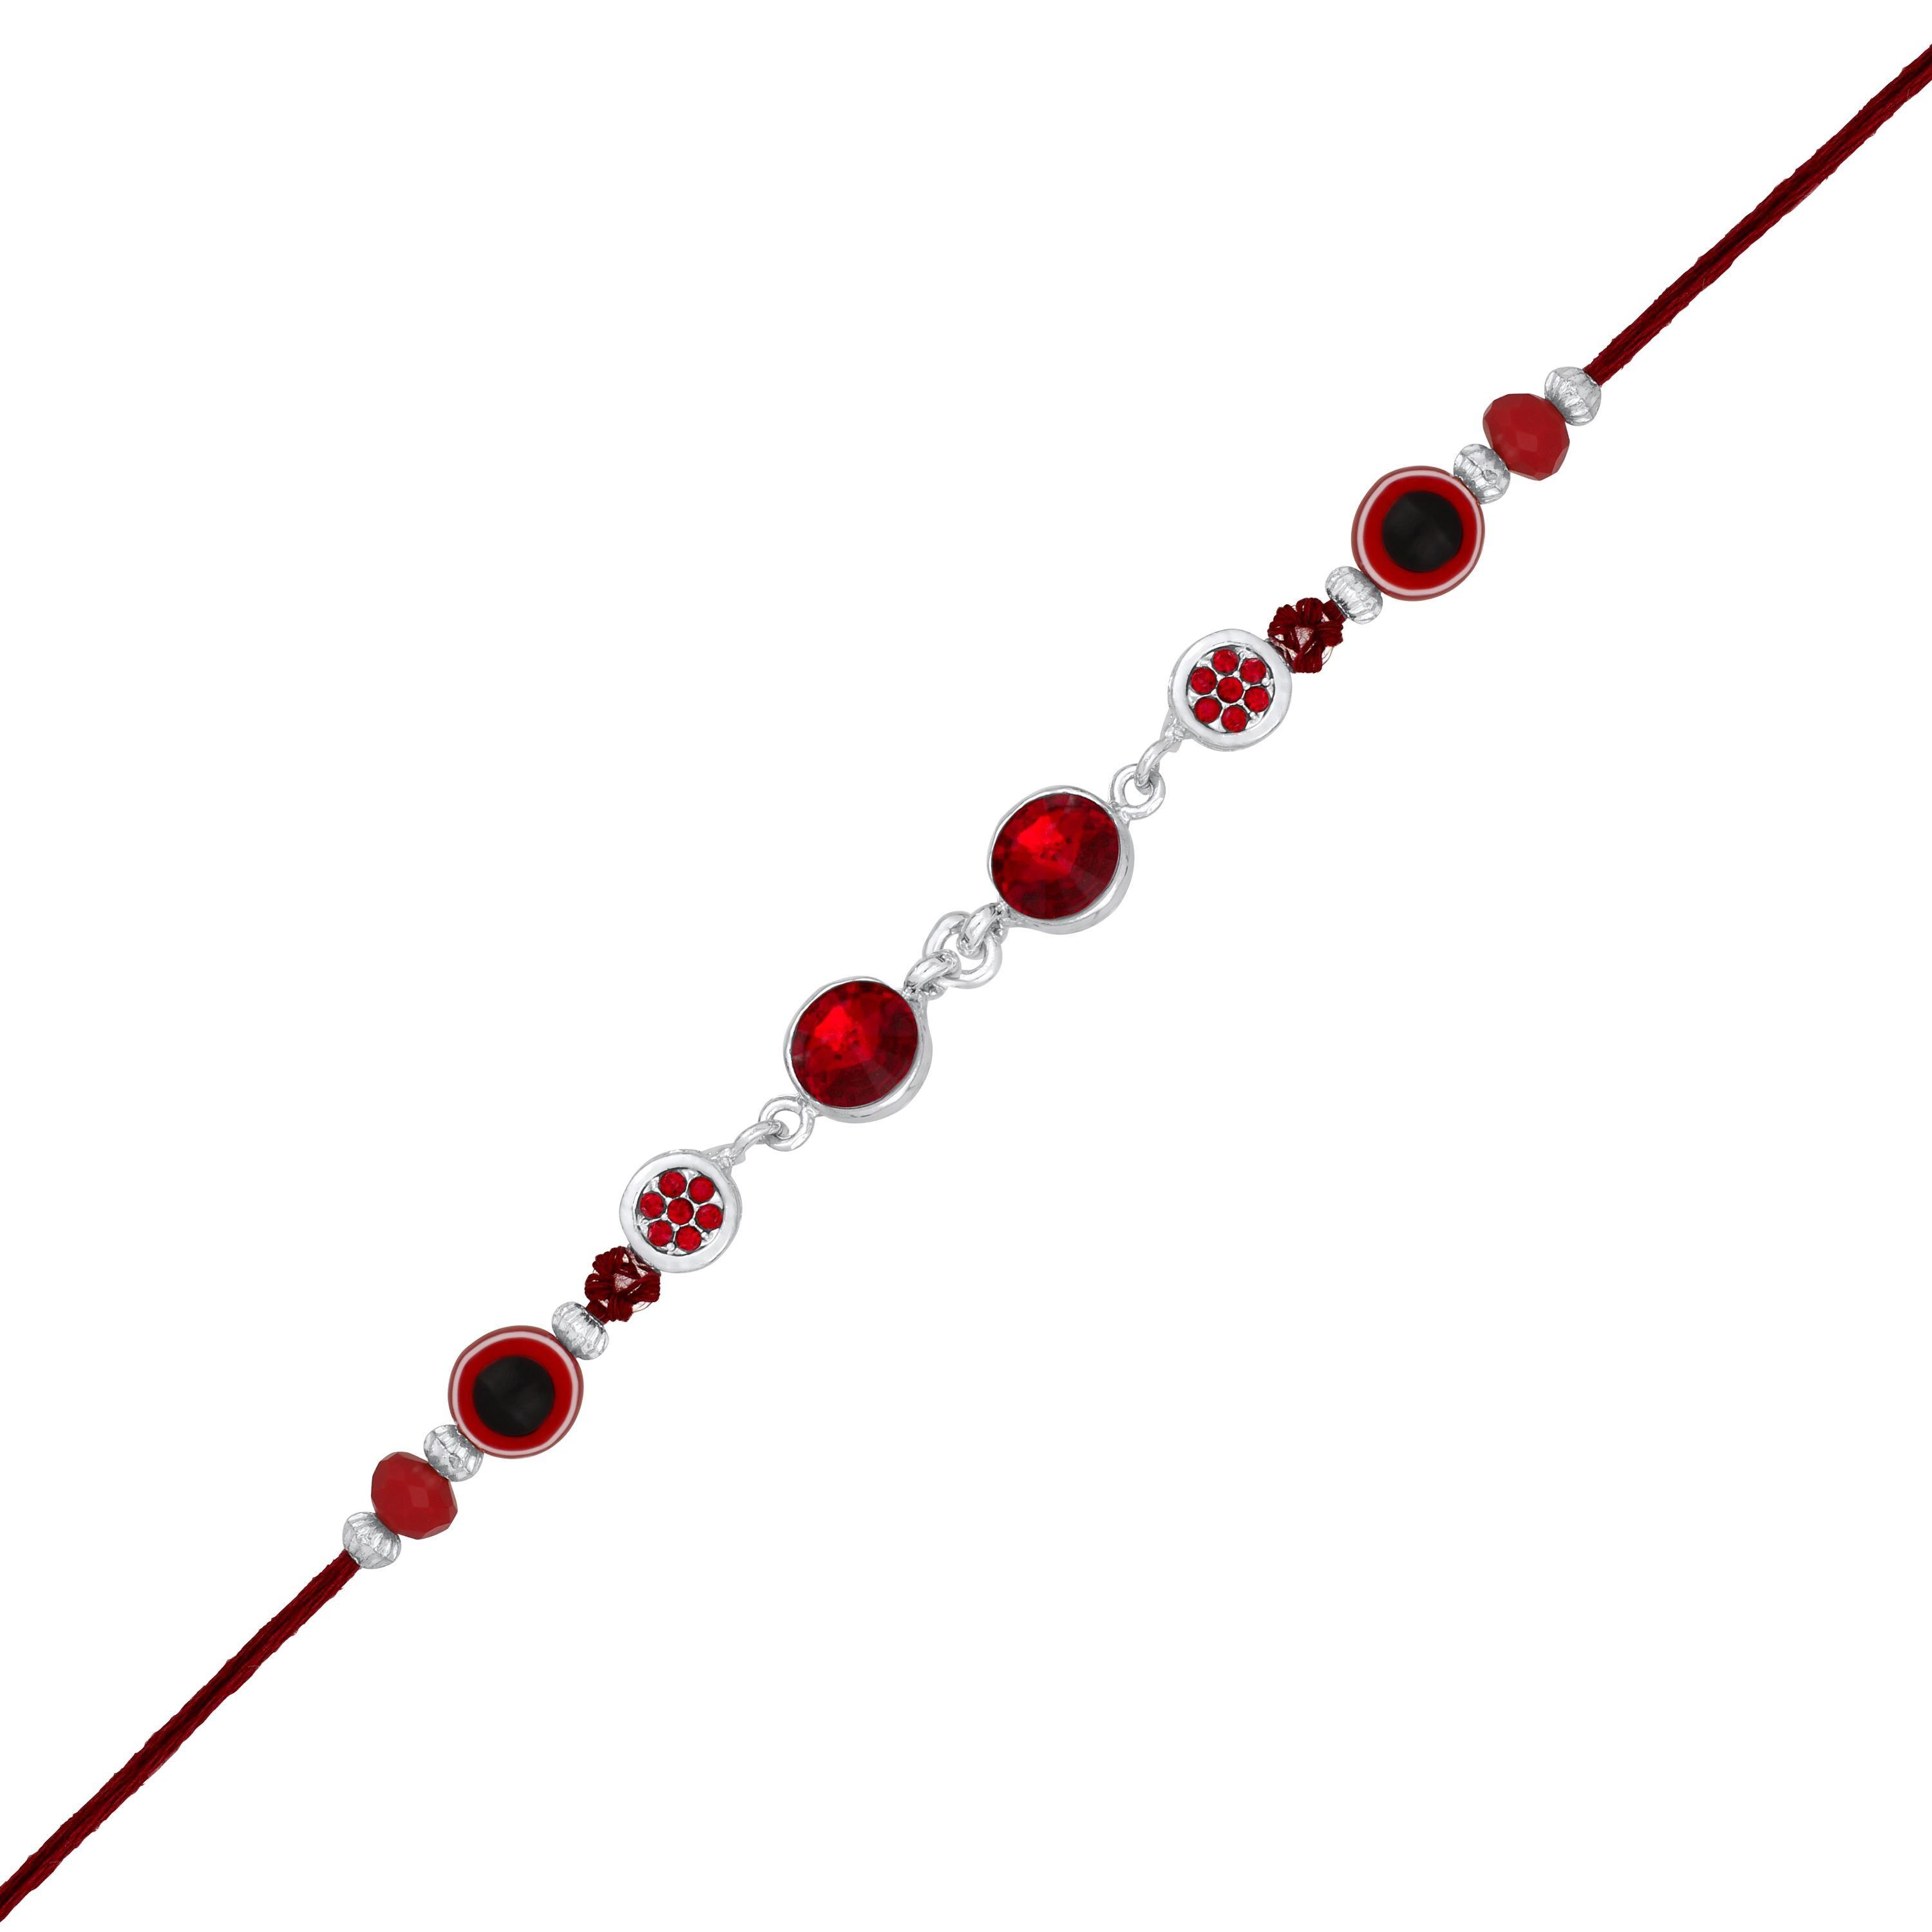
 Mahi Rhodium Plated Red Crystals Studded Evil Eye Rakhi for Bhaiya, Brother, Bhai, Bro (RA1100786RRed)
Type: Rakhis
Brand: Mahi
Price: Rs. 239
 Celebrate Raksha Bandhan with our exquisitely crafted Rakhi, designed to strengthen the bond between siblings. This traditional Rakhi features intricate beadwork and durable thread, ensuring it stands the test of time. Handmade with care, each Rakhi is a unique and meaningful gift for your brother. Each Rakhi carries heartfelt blessings and good wishes for your brother's well-being and success. Celebrates the bond of love and protection between siblings, a cherished tradition in Indian culture.
Features: The Rakhi is adorned with vibrant colors and attractive embellishments that add a touch of elegance to the celebration.,Content in Box : 1 Rakhi ; Cultural Significance: This beautiful Rakhi will acknowledge your love for Your Brother with the promise that your bond with him will grow stronger as time goes on.,Vibrant Colors: Adding bright and playful colors to the celebration will make it stand out and make it more enjoyable.,Celebrate the bond of love and protection with our exquisite Rakhis. Share the joy of Raksha Bandhan Festival with this beautiful Rakhi, a token of love, protection and blessings.,Adjustable Size and Easy to tie: Designed to fit wrists of all sizes. It is simple and easy to tie the Rakhi securely and effortlessly.
Included: 1 Rakhi